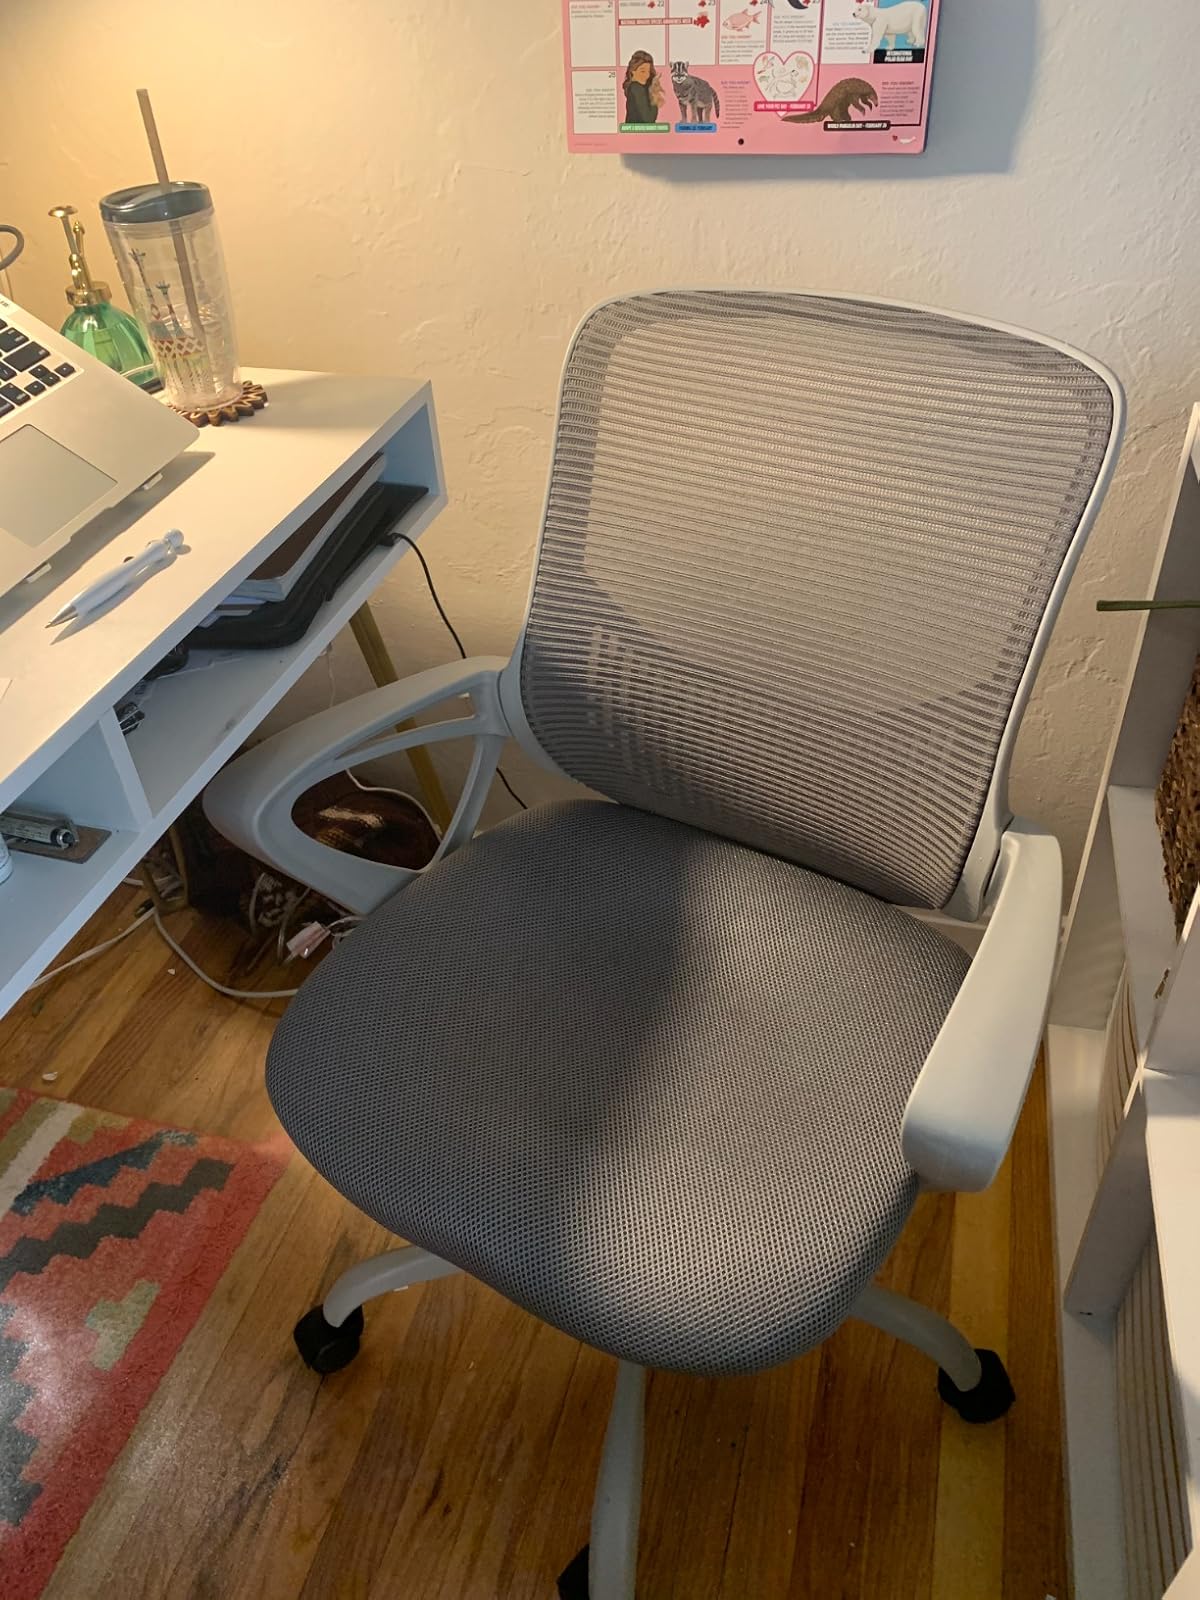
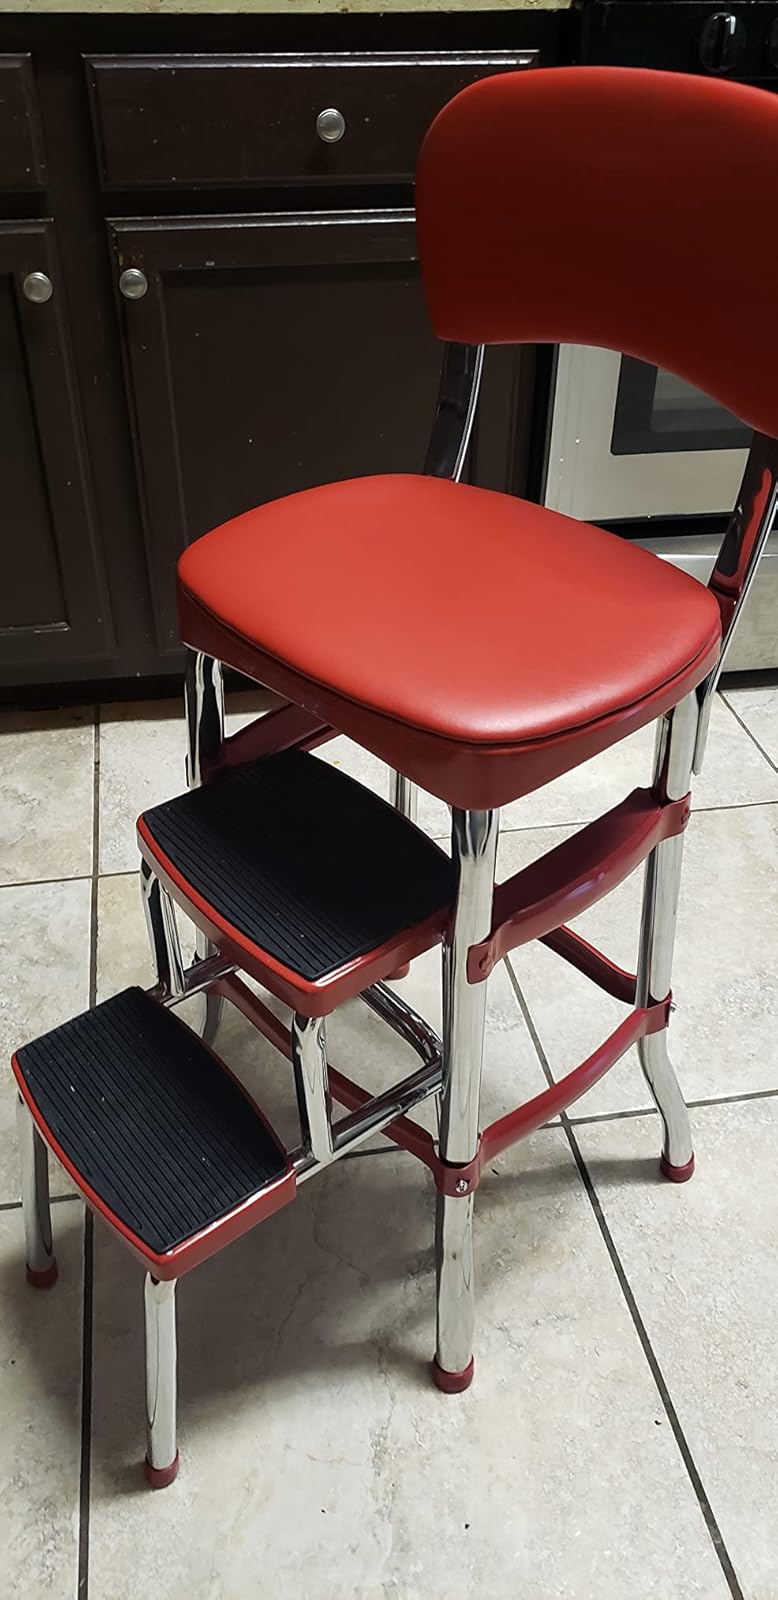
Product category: items_chair
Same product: no